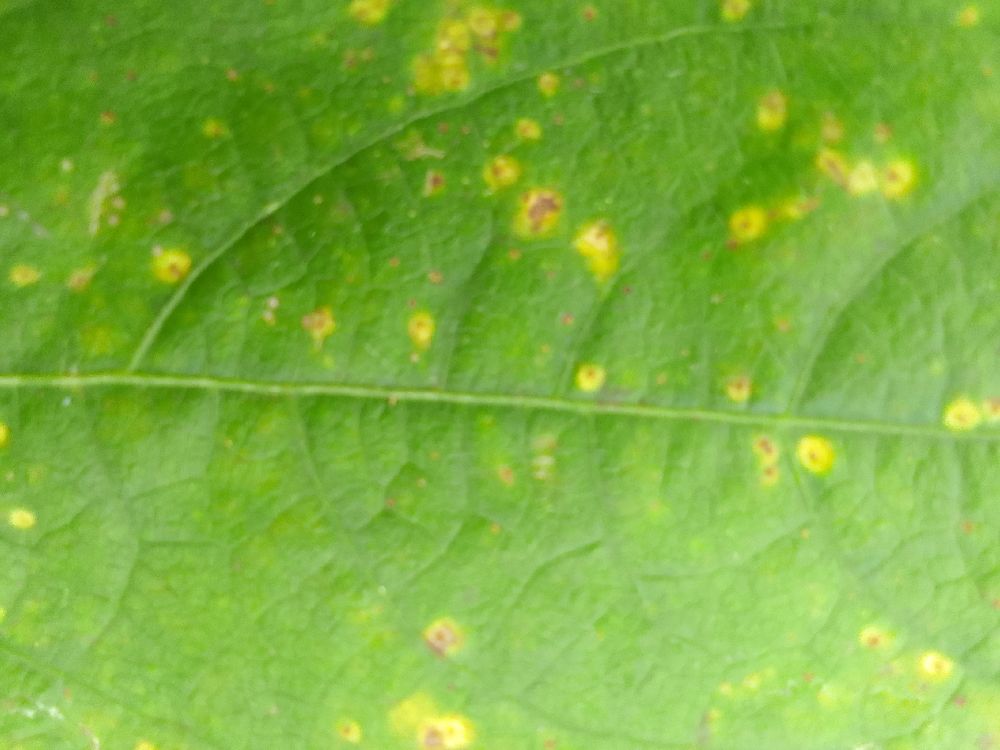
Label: rust